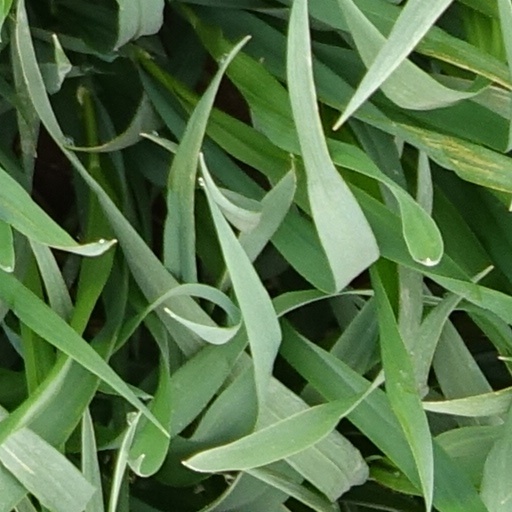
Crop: wheat